Jupp Derwall

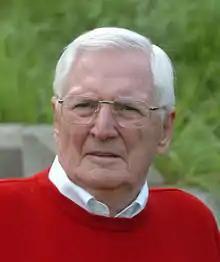
Derwall in 2007

Josef "Jupp" Derwall (10 March 1927 – 26 June 2007) was a German professional football manager and player. He was head coach of the West Germany national team between 1978 and 1984, winning the UEFA Euro 1980 and reaching the final of the 1982 FIFA World Cup.